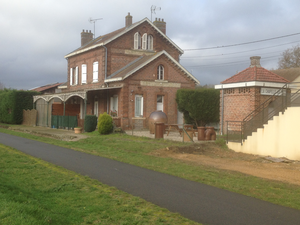
Gare de Lachapelle-aux-Pots, sur l'ancienne ligne de chemin de fer Goincourt – Gournay-Ferrières.
Lachapelle-aux-Pots est une commune française située dans le département de l'Oise, en région Hauts-de-France.
L’avenue verte London-Paris est la dénomination d'une voie cyclable internationale qui relie Londres à Paris, par un itinéraire long de 470 km.
La ligne de Goincourt à Gournay - Ferrières est une ancienne ligne de chemin de fer du réseau ferré français. Elle reliait Goincourt à Gournay - Ferrières à travers les départements de l'Oise et de la Seine-Maritime et des régions Picardie et Haute-Normandie.